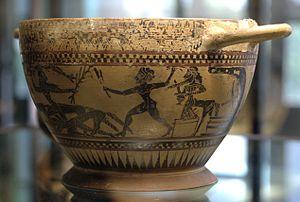
Dans la mythologie grecque, Pholos ou Pholus est un Centaure, fils de Silène et d'une hamadryade. Sa légende est associée à celle d'Héraclès.